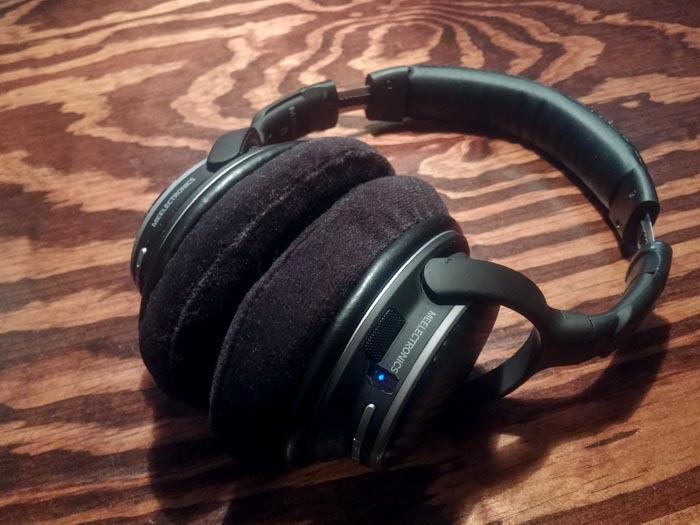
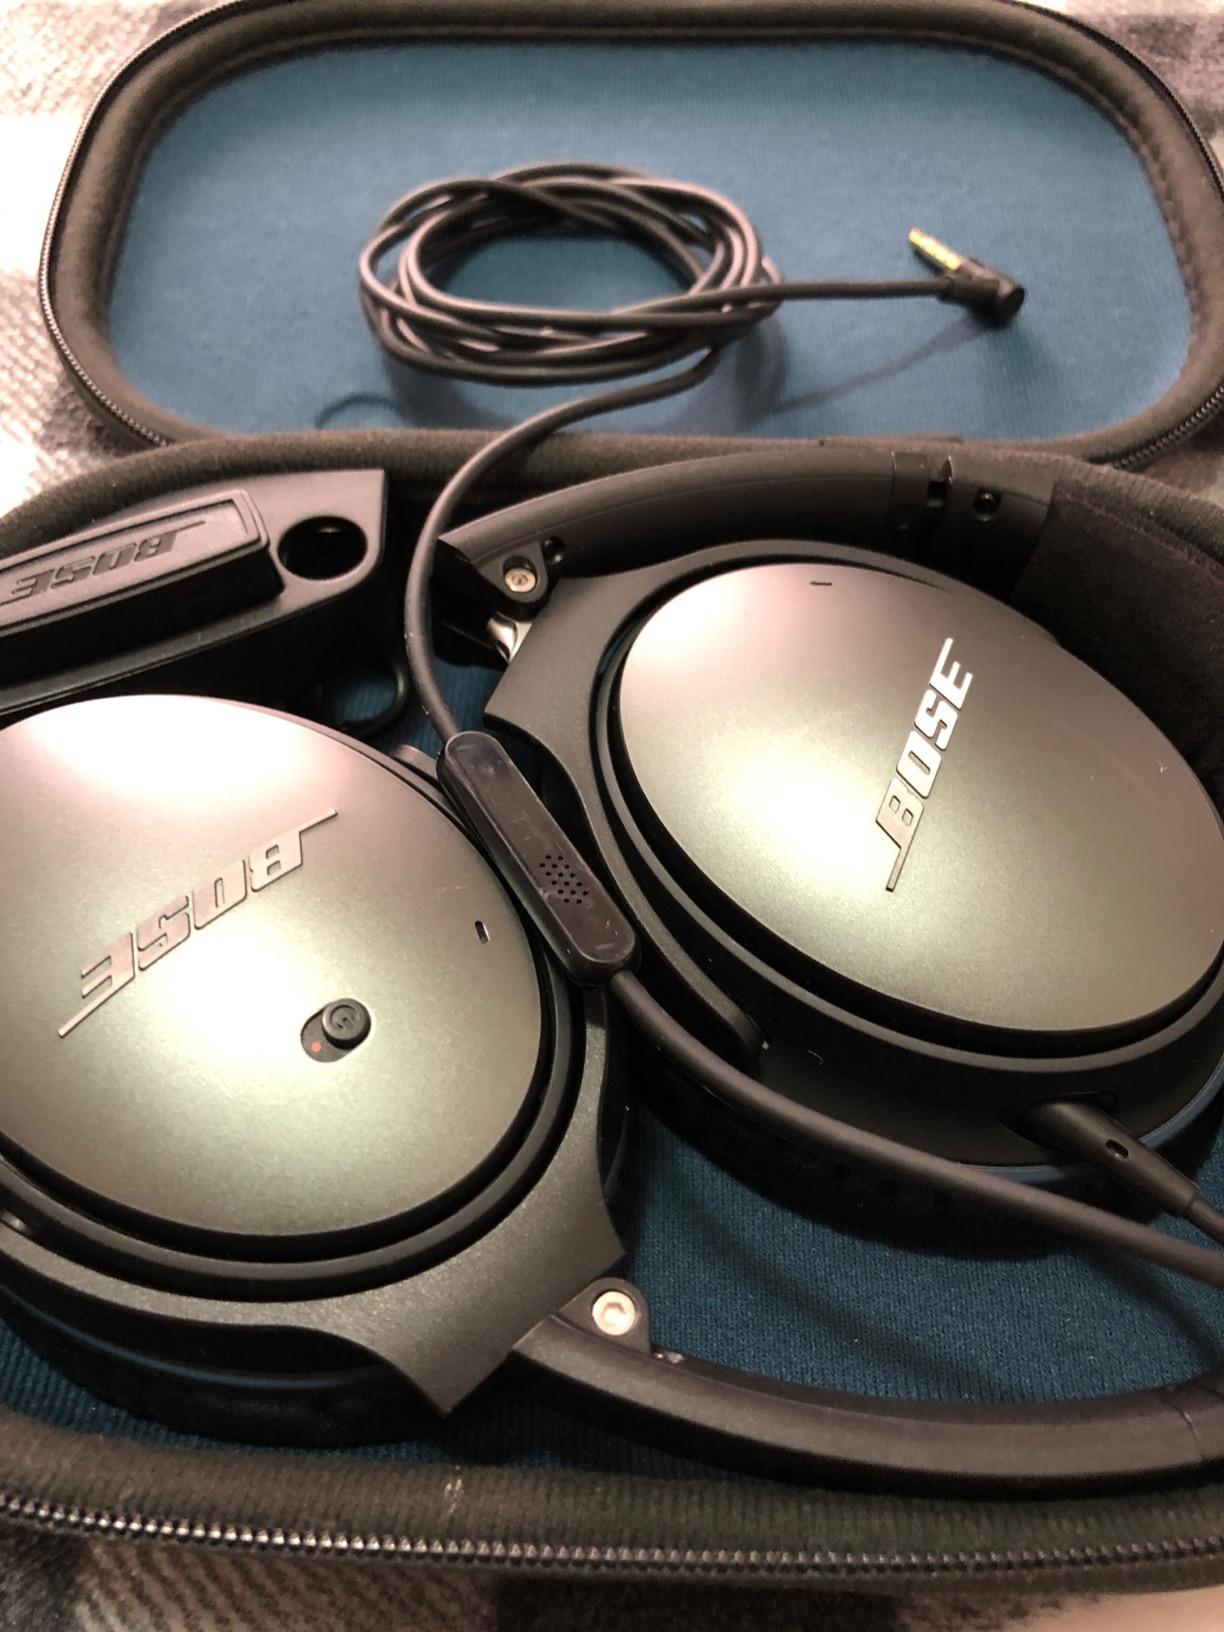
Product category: headphones
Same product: no